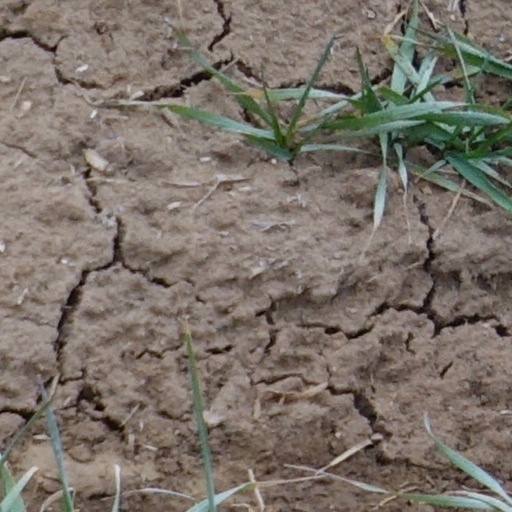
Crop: wheat